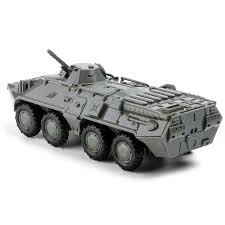
Label: BTR-80